Ramush Haradinaj

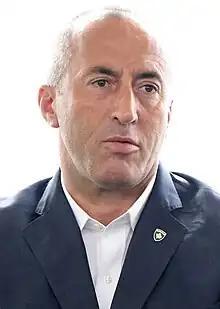
Haradinaj in 2018

Ramush Haradinaj (born 3 July 1968) is a Kosovo Albanian politician, leader of the AAK party, and the third prime minister of Kosovo. He is a former officer and leader of the Kosovo Liberation Army (KLA), and previously served as Prime Minister of Kosovo between 2004 and 2005.